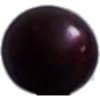
Label: Cherry Wax Black 1